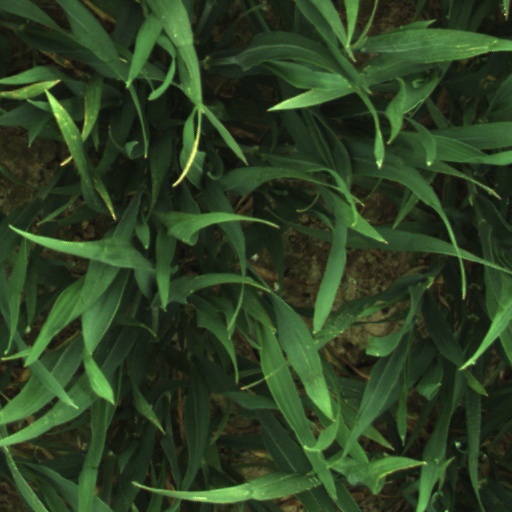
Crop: wheat